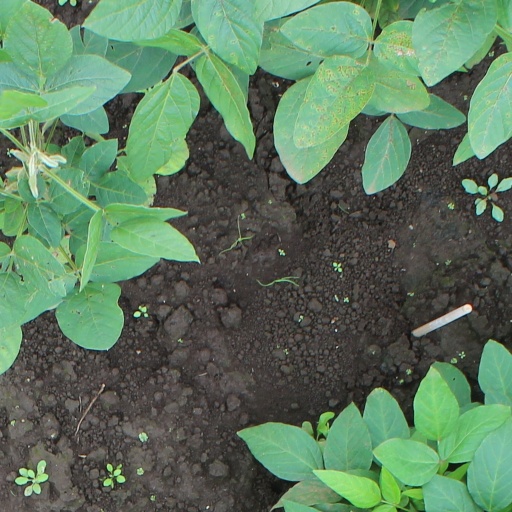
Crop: soybean